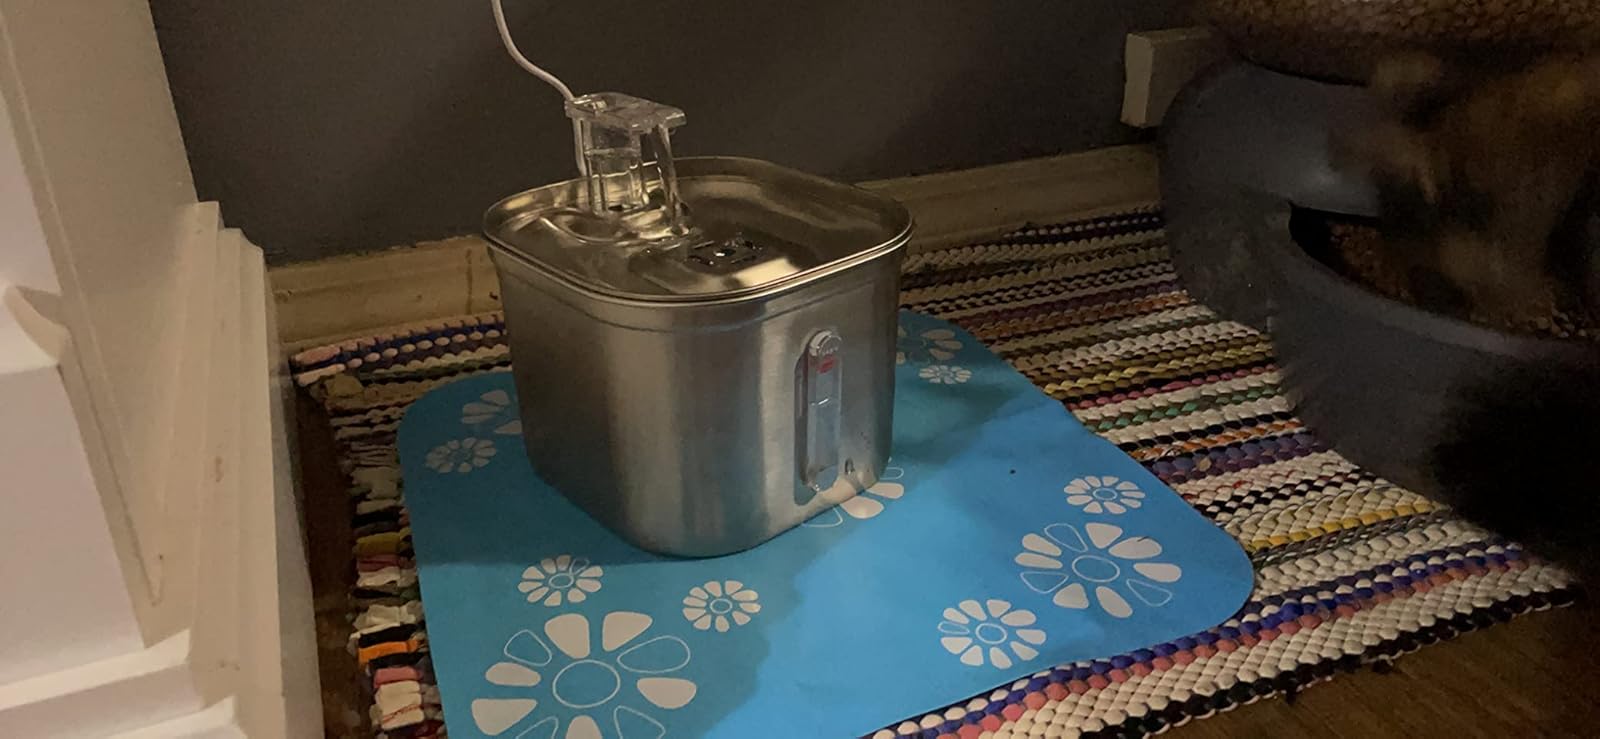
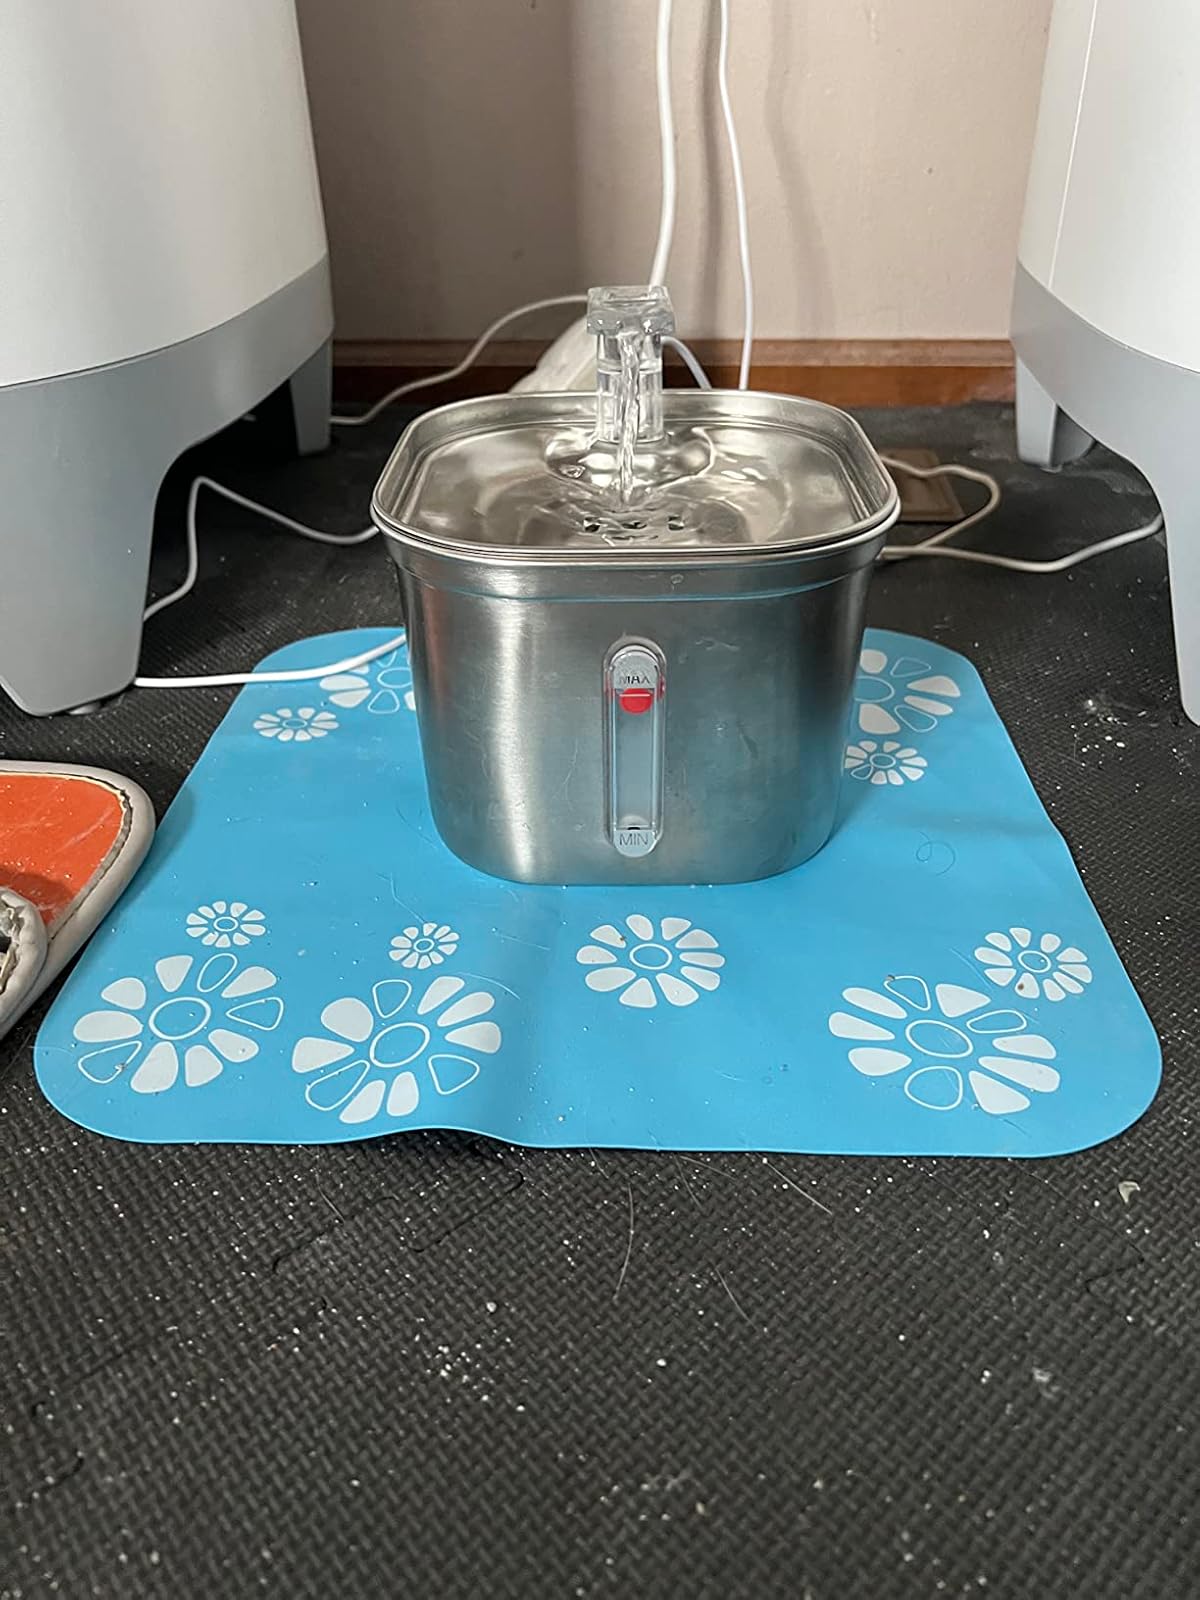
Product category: items_bowl
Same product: yes